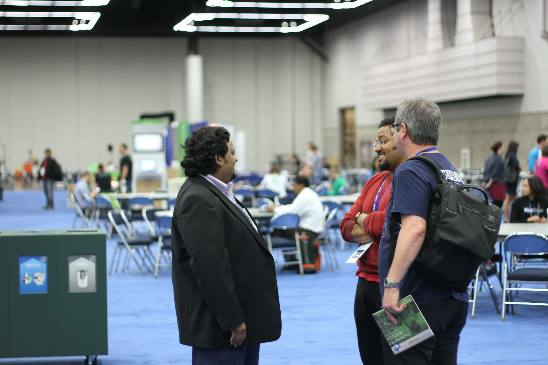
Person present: Yes